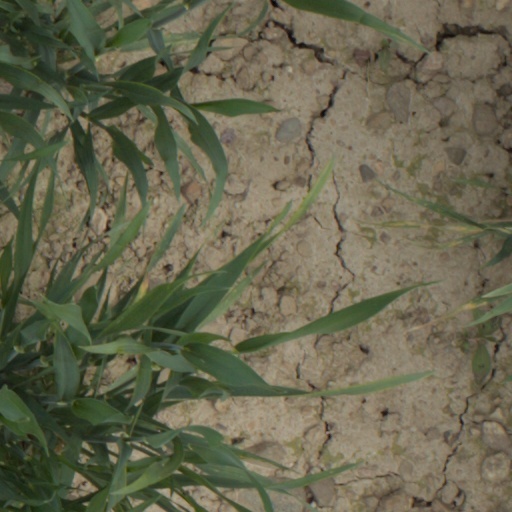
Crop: wheat